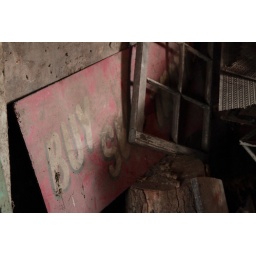
Neat sign I found in the back of the carriage house